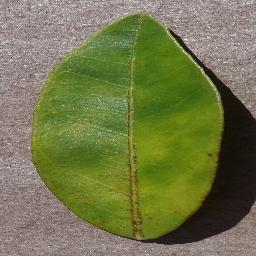
Label: Orange___Haunglongbing_(Citrus_greening)